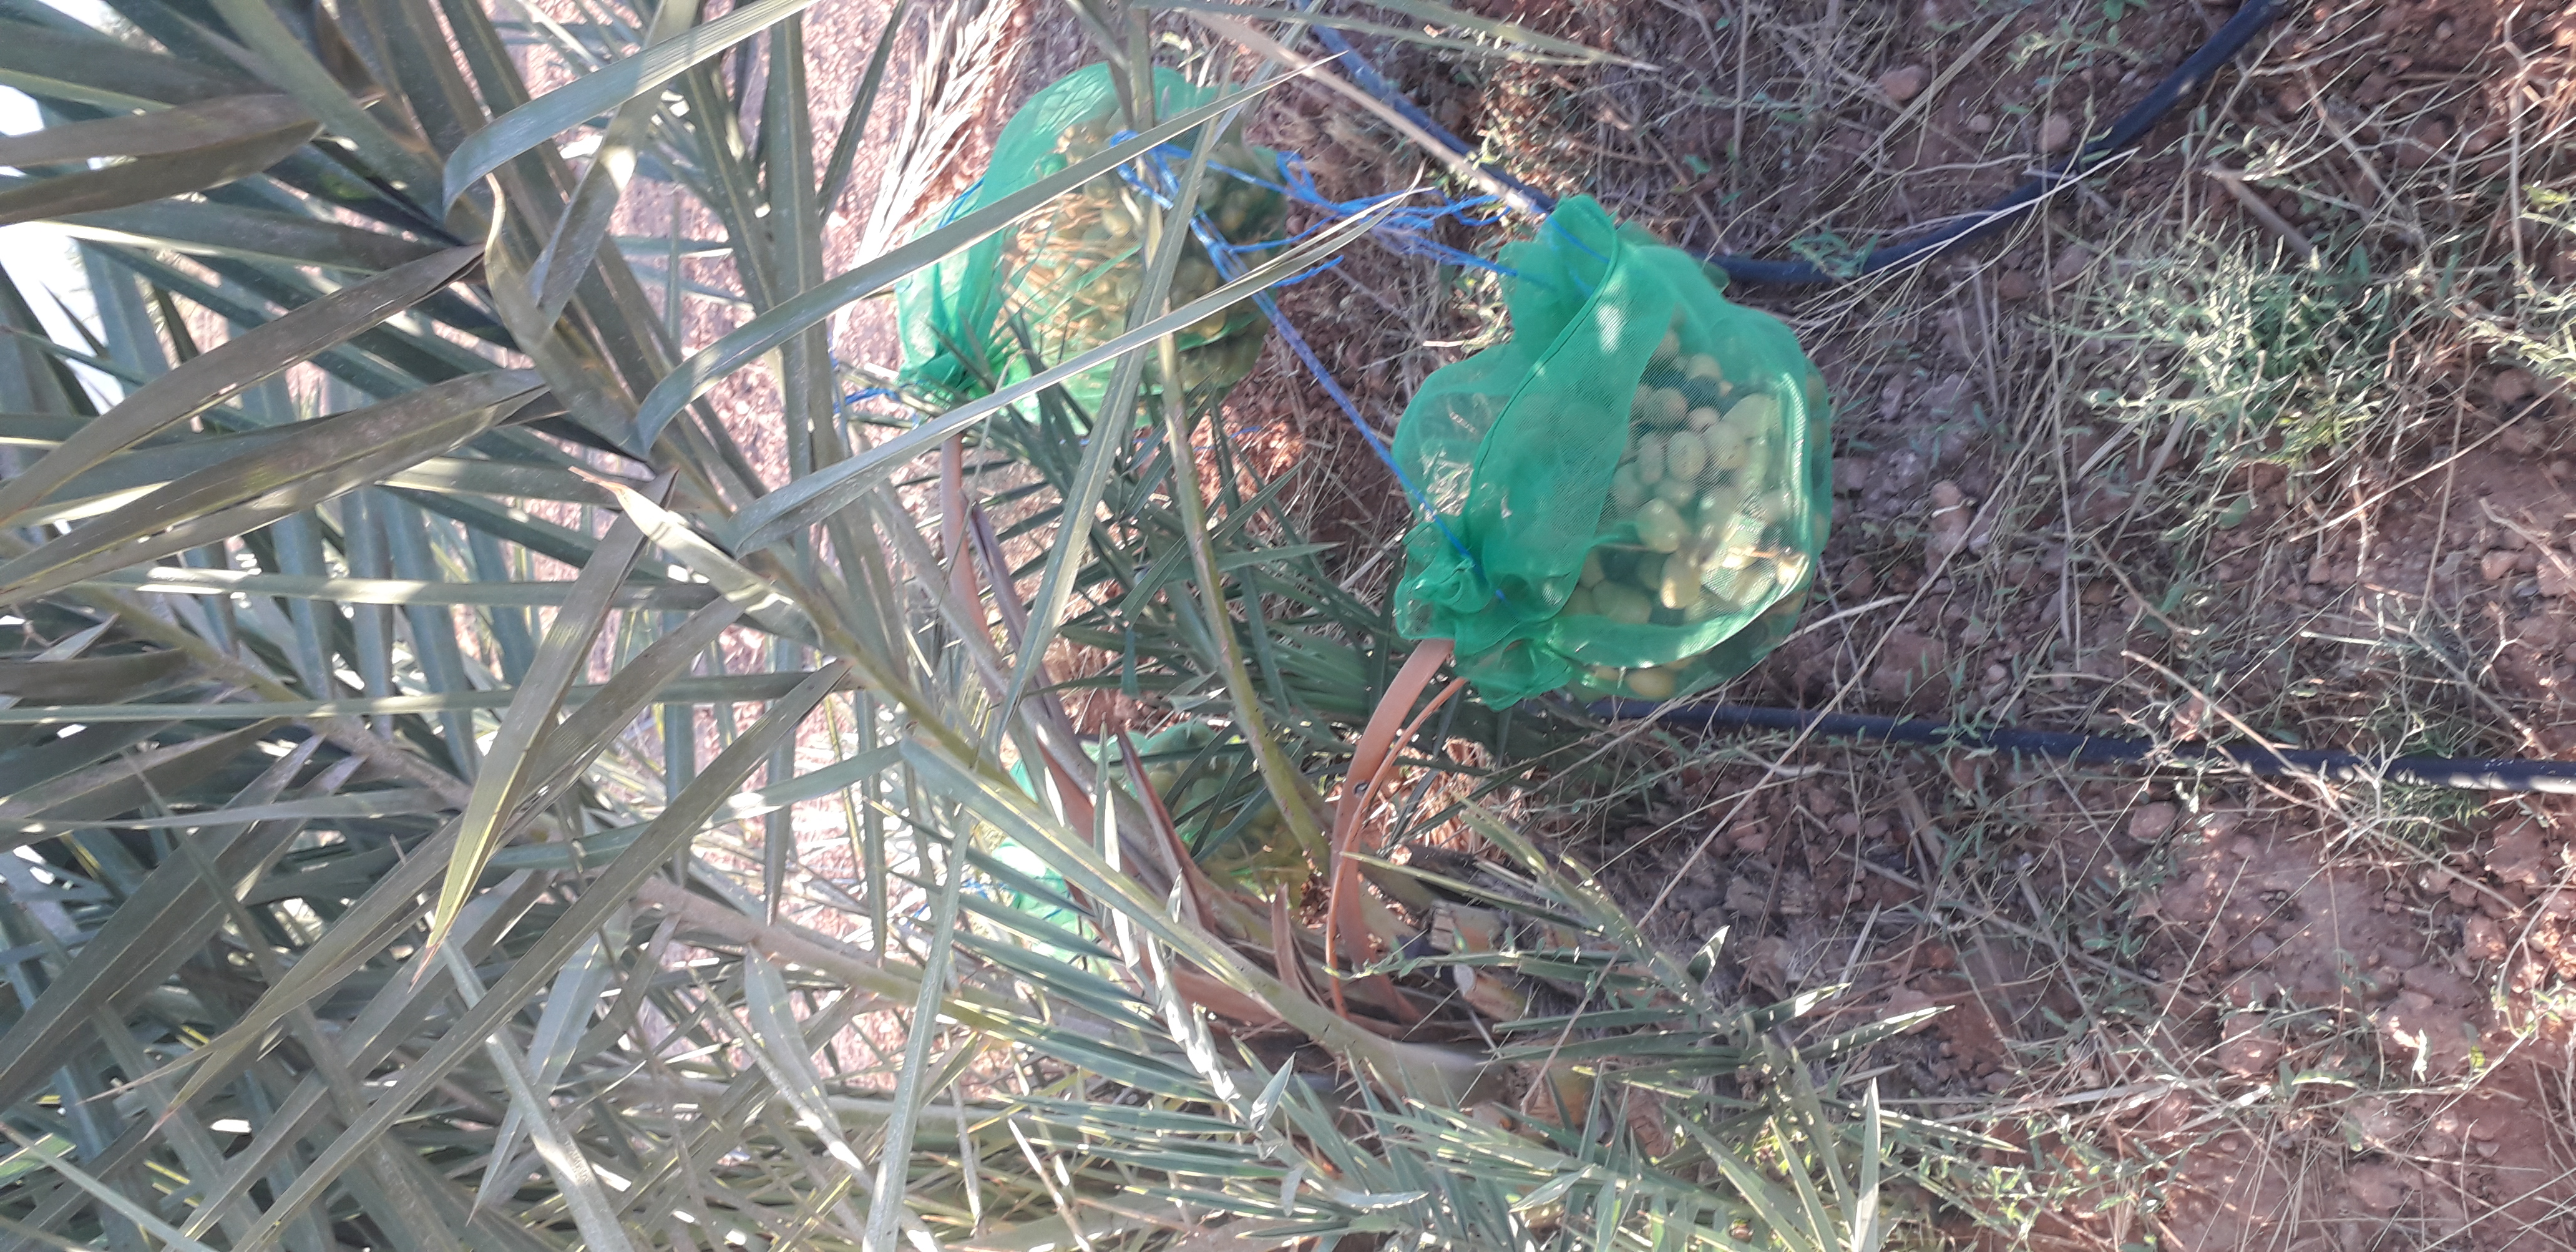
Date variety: Boufagous